Crummock Water

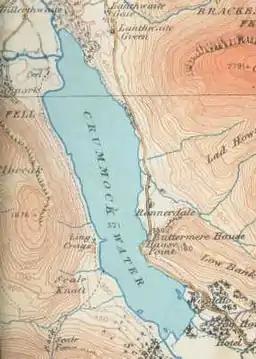
map (1925)

Crummock Water is a lake in the Lake District in North West England. It is long, wide, deep, and has an area of . The lake's primary inflow is Buttermere Dubs, itself the outflow of Buttermere, and its outflow is the River Cocker, which meets the River Derwent at Cockermouth before entering the Irish Sea at Workington. It is in the unitary authority of Cumberland and the ceremonial county of Cumbria. It is in the parish of Buttermere, and its western shore forms part of the western boundary of the parish.